The Calcium Kid

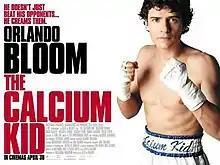
Promotional poster for the film

The Calcium Kid is a British mockumentary comedy film which was released in 2004. It stars Orlando Bloom as a milkman and amateur boxer. Billie Piper and Michael Peña are also featured. It is directed by Alex De Rakoff and produced by Working Title Films.